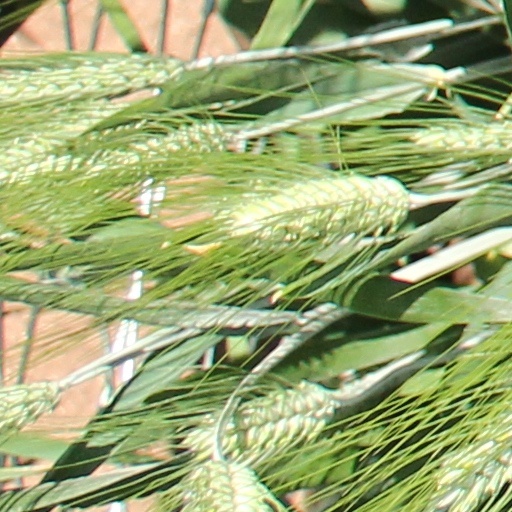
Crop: wheat